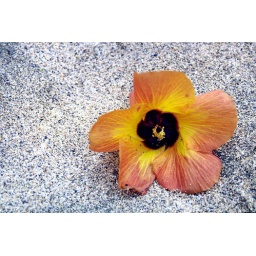
Hibiscus flower on the beach in Kauai